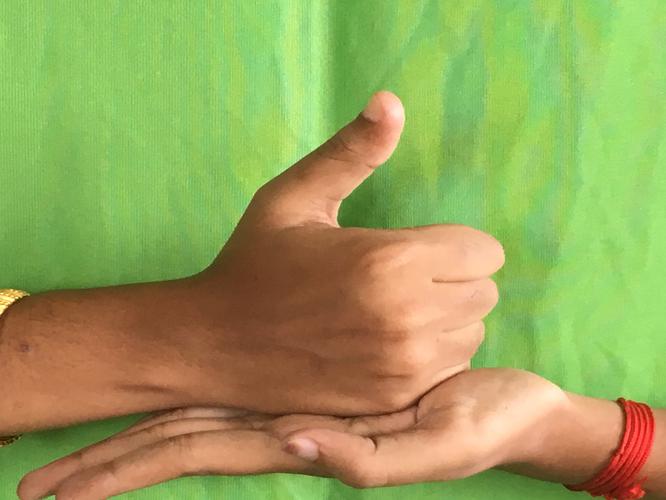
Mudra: Shivalinga
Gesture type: double_hand